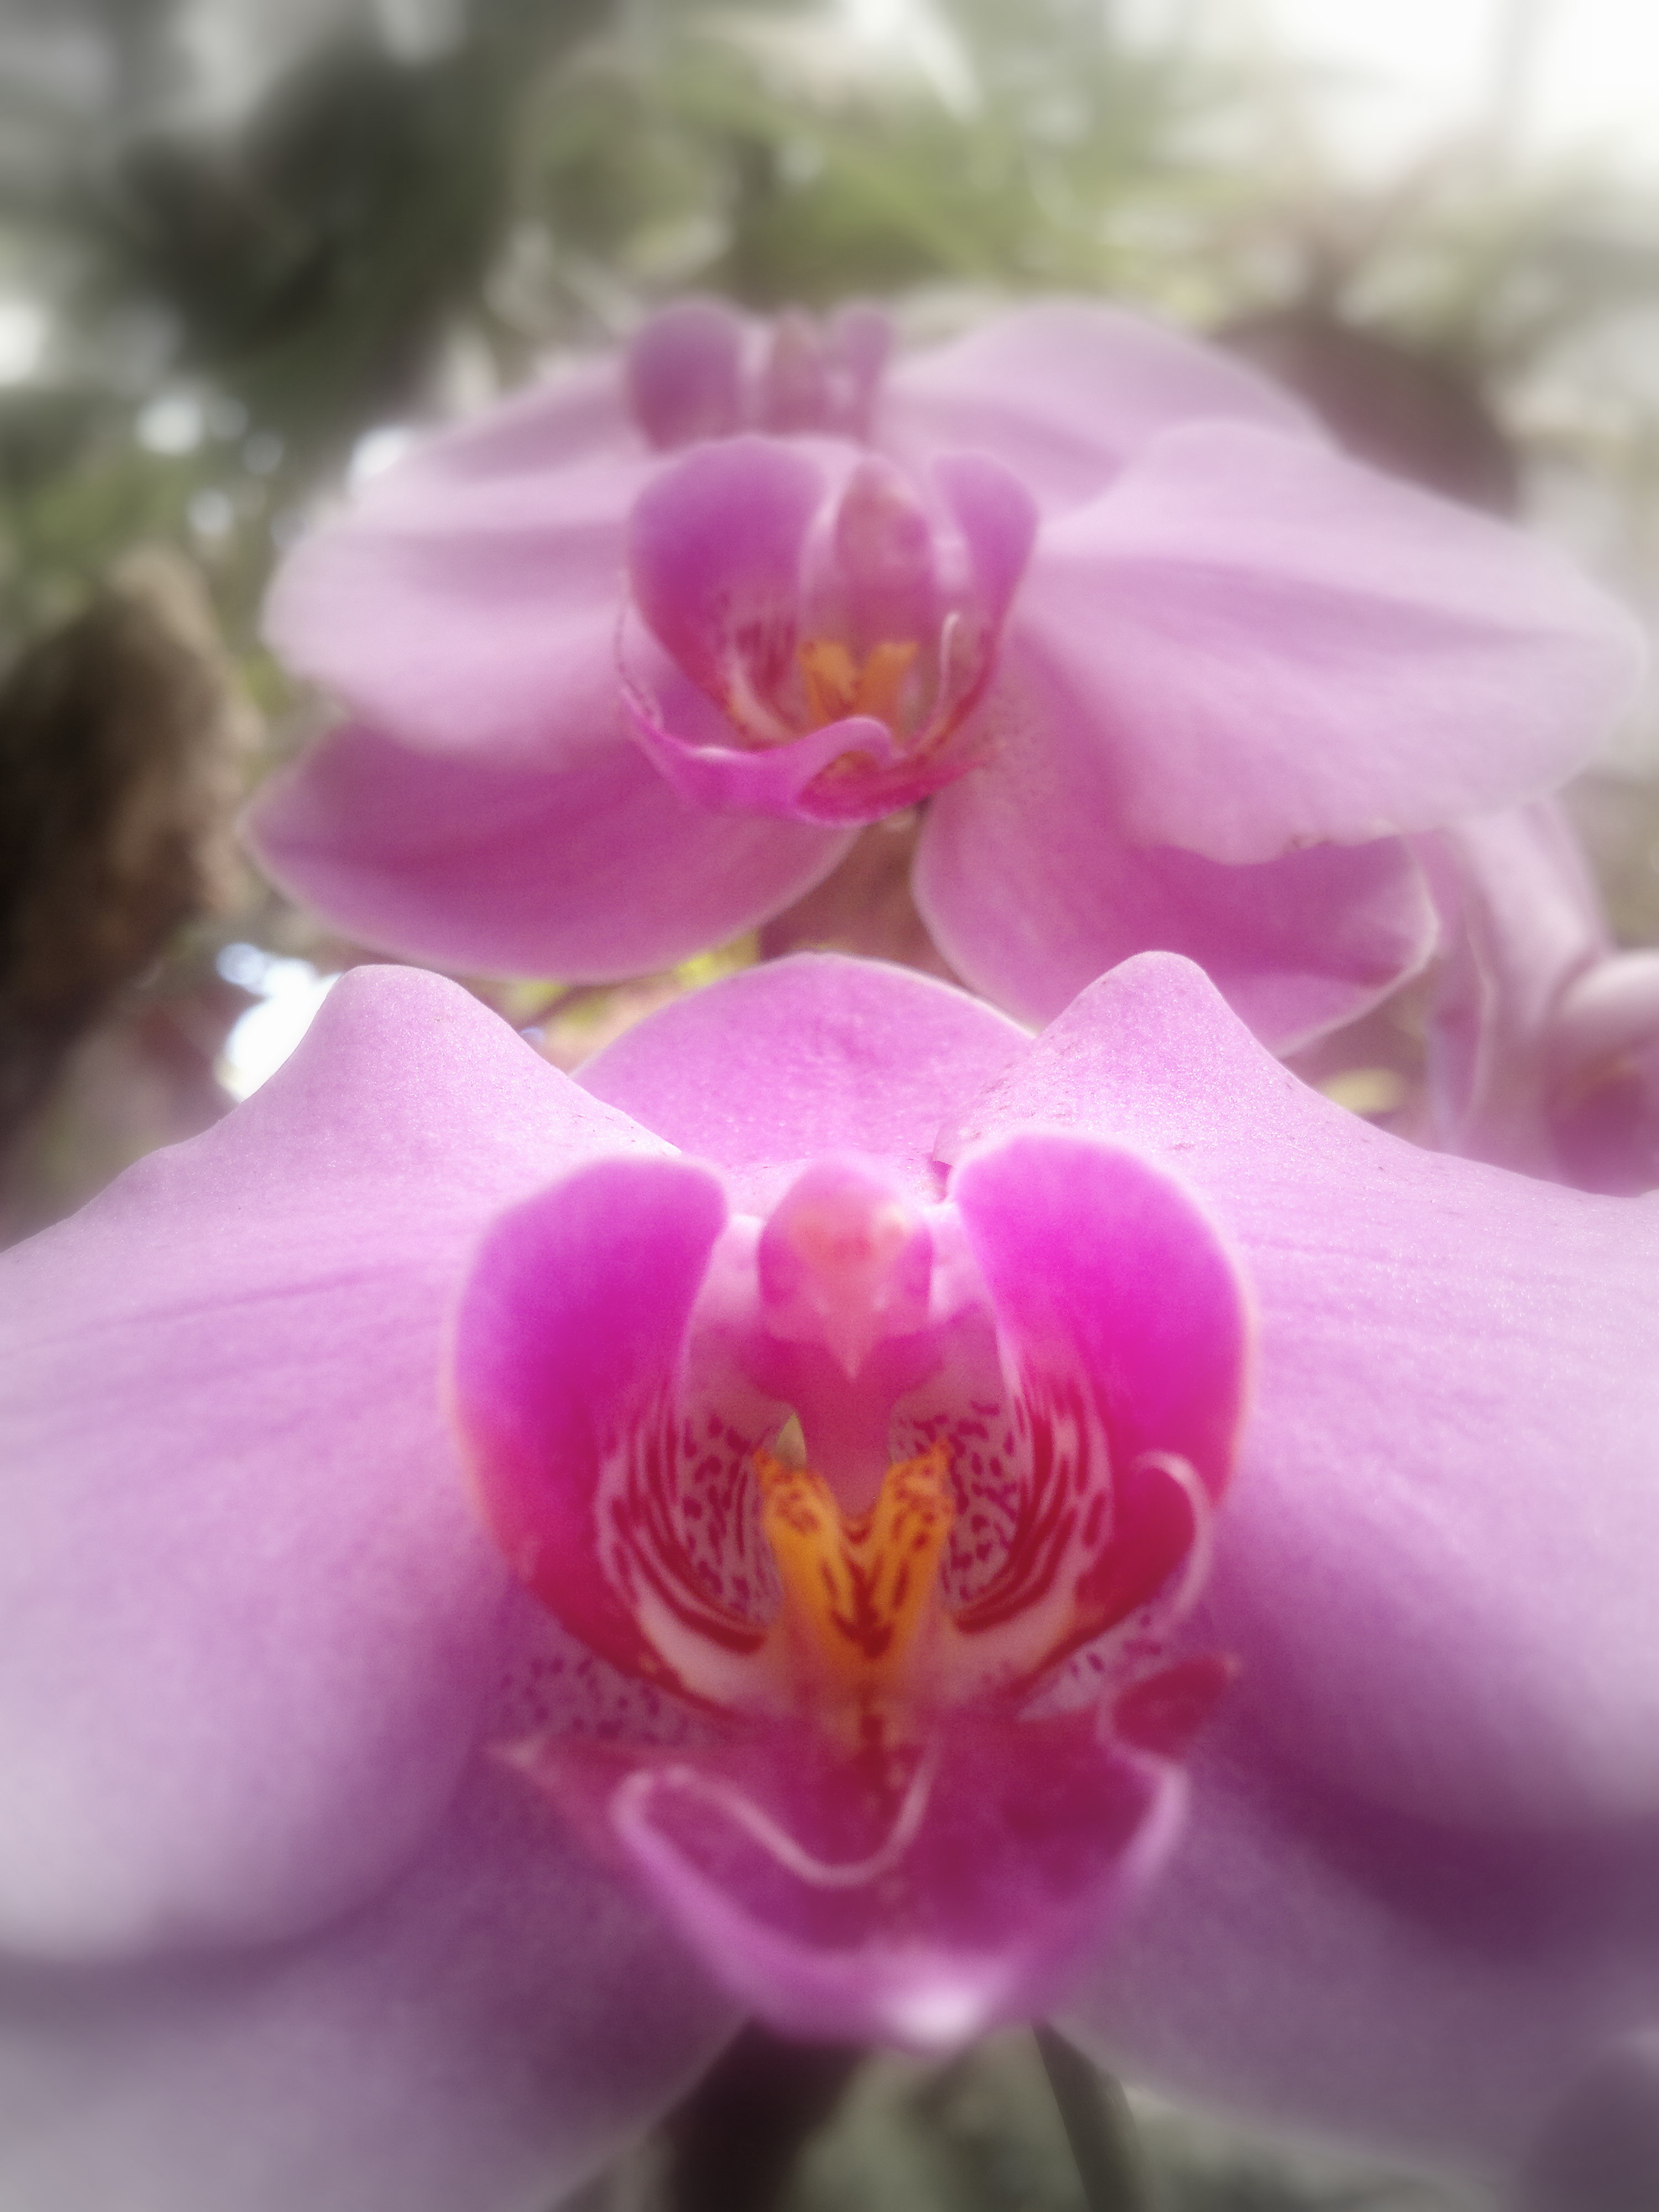
blossom, plant, flower, petal, pink, flora, orchid, macro photography, flowering plant, land plant, moth orchid